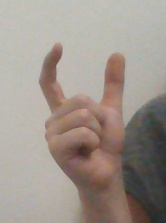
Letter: nun